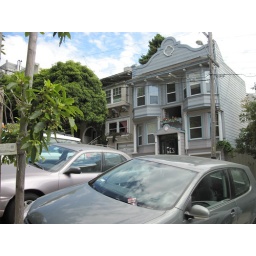
A day walking around SF. Random pictures of beautiful building and steetsA day walking around San Francisco. Random pictures of beautiful streets and buildings.